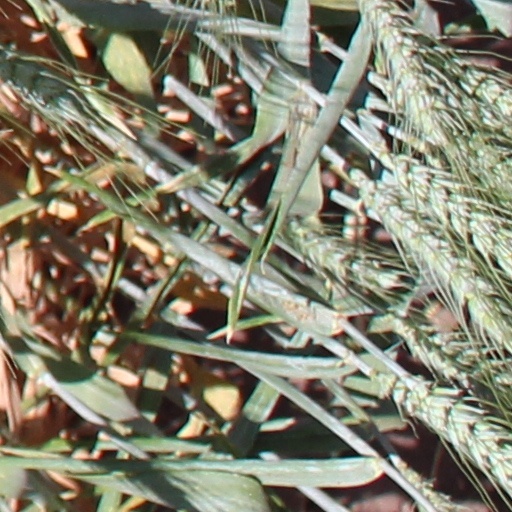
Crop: wheat